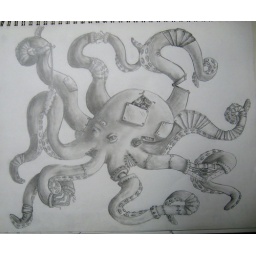
pencil drawing of a animal that moves by machine parts illustration 1